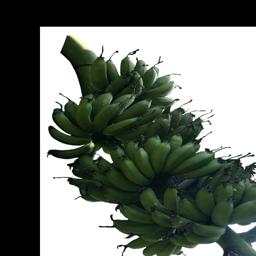
Label: MALBHOG FRUIT